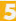
Number: 5